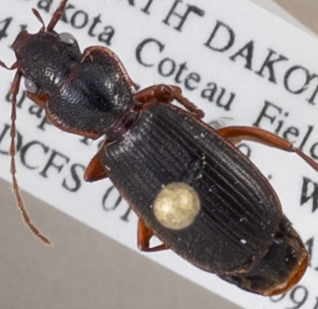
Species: Cymindis cribricollis
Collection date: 2018-09-18
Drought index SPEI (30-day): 0.188
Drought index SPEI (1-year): -0.186
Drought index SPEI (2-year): -0.524